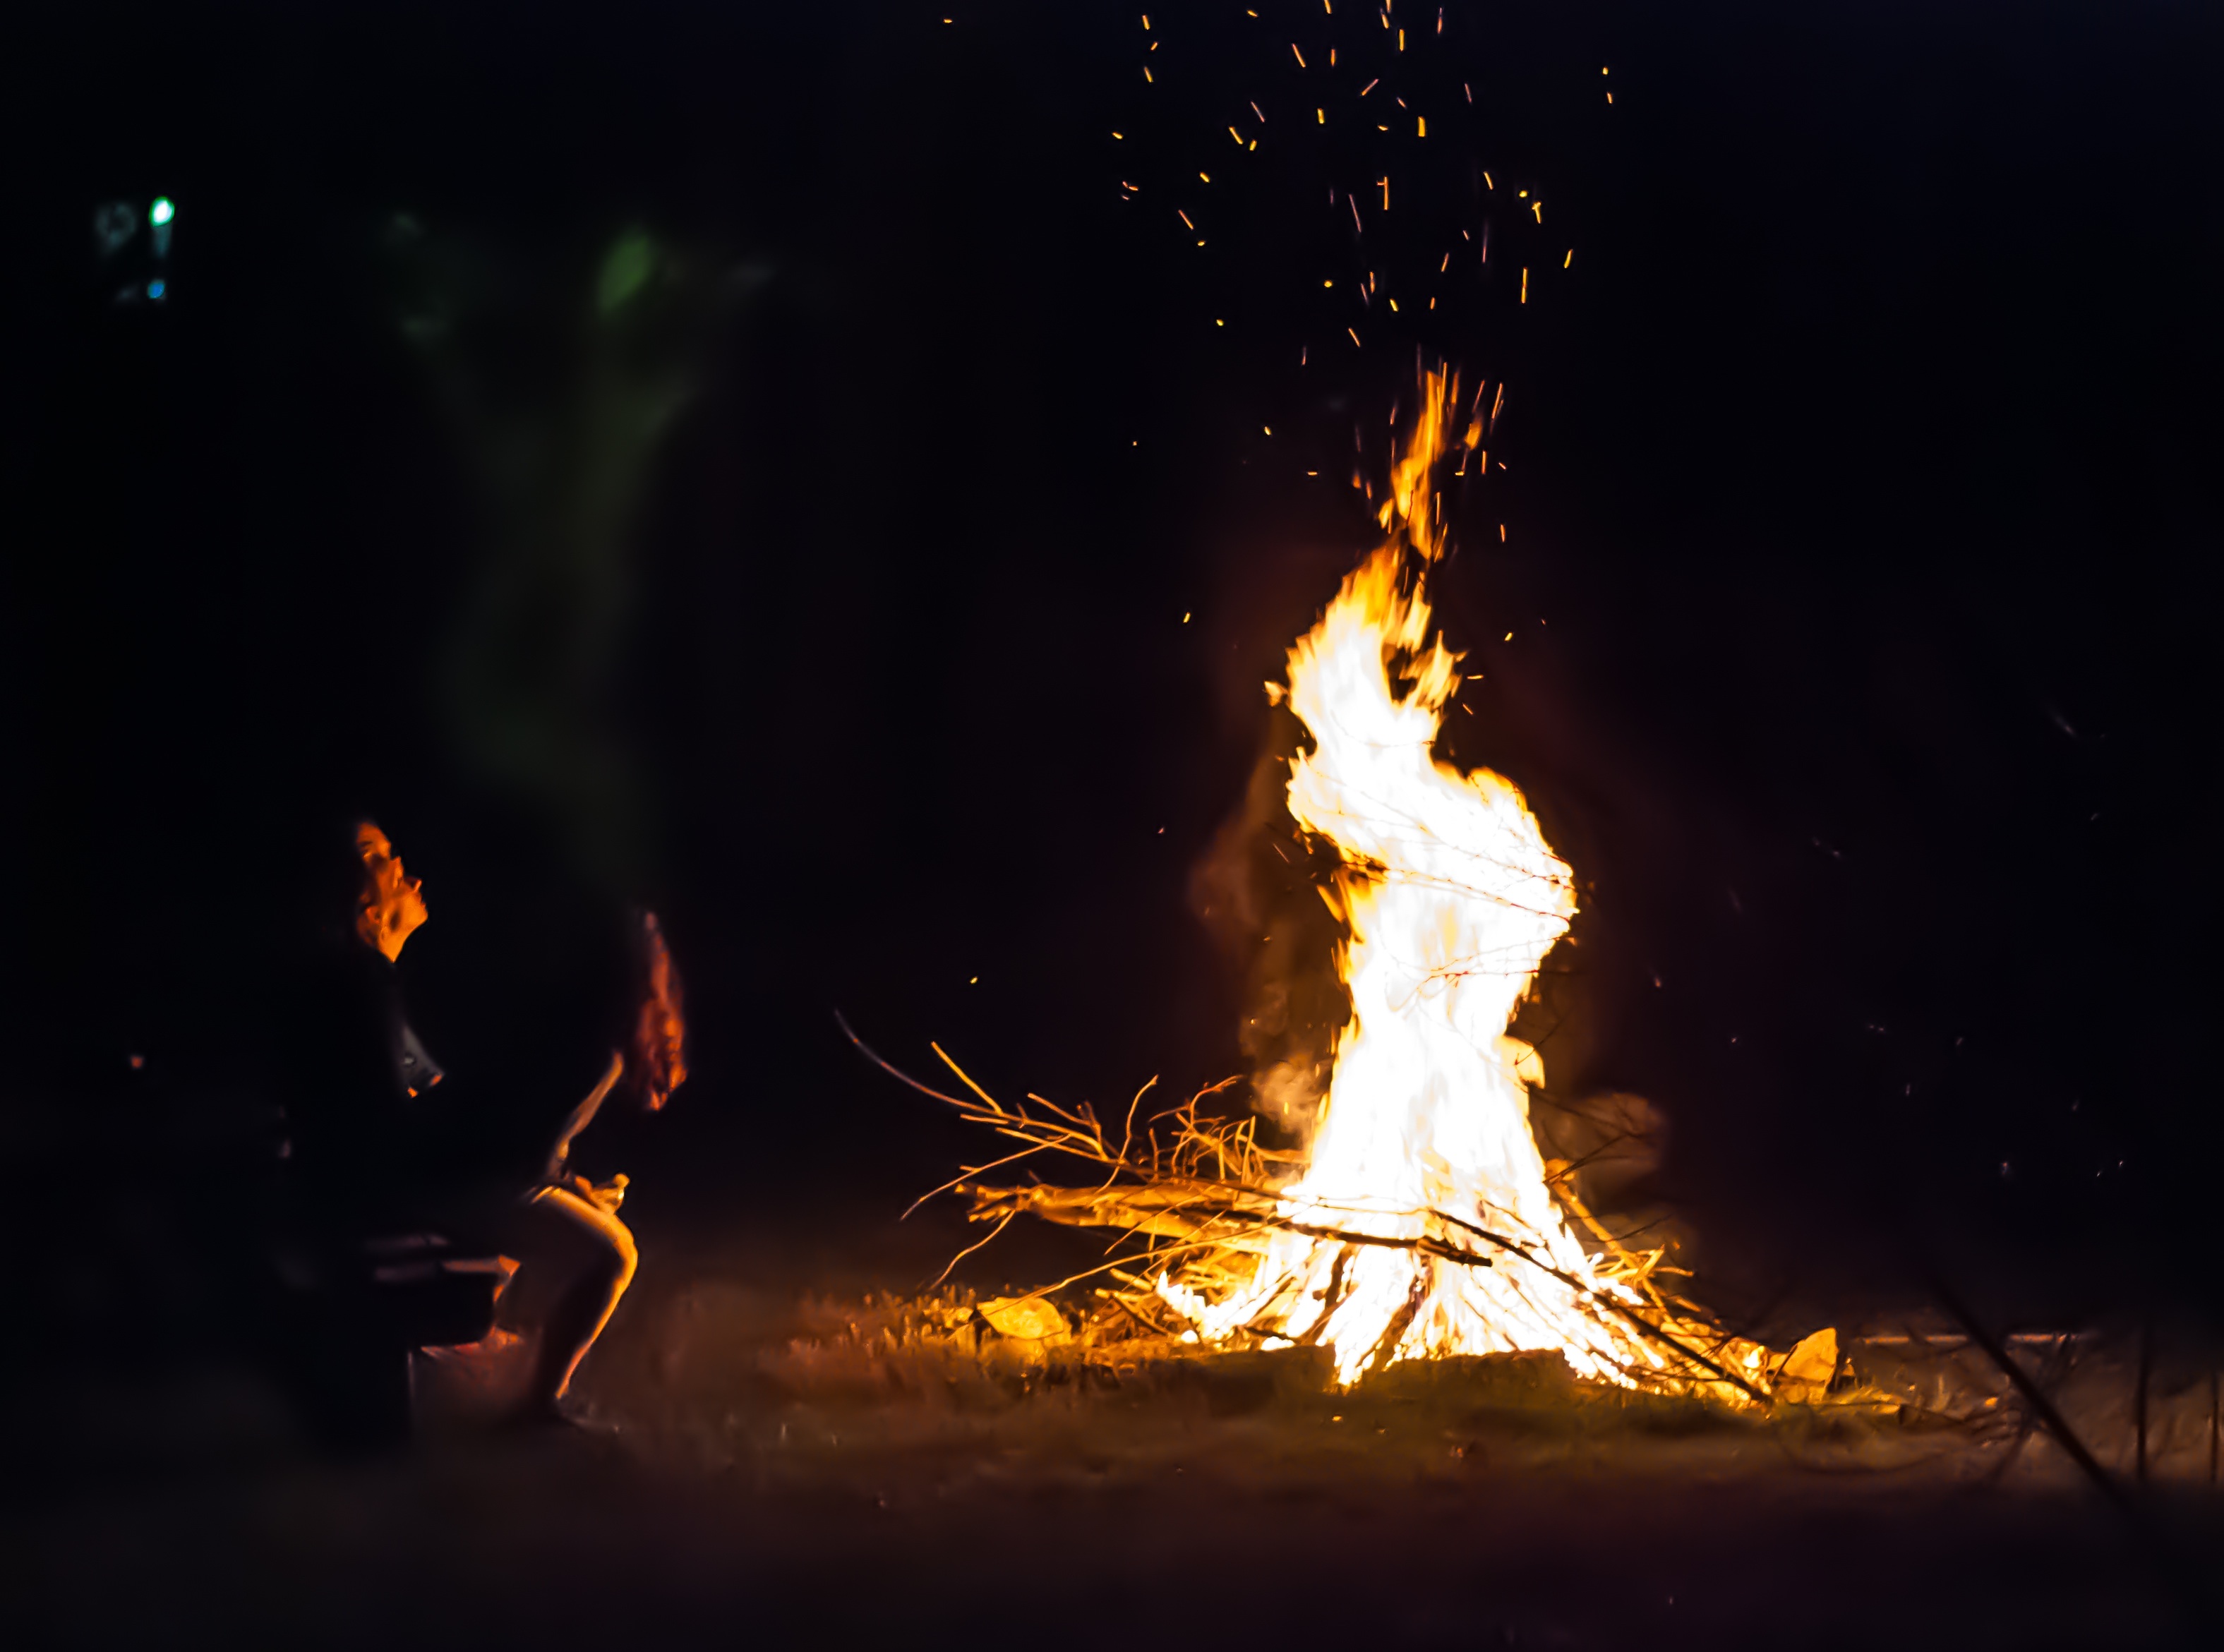
light, night, flame, fire, darkness, campfire, bonfire